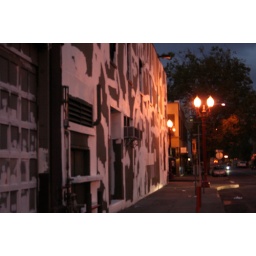
wall near our office